Sexual guilt

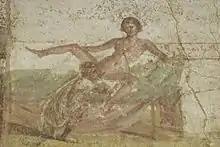
Image from ancient mural at Pompeii of couple performing oral sex

There are two main psychologically recognised types of sexual guilt – “latent” guilt and “morning after” guilt. Each type of guilt can be found in different scenarios and can cause different effects upon the individual.